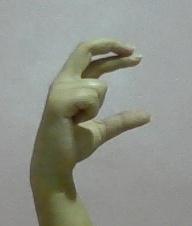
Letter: thal